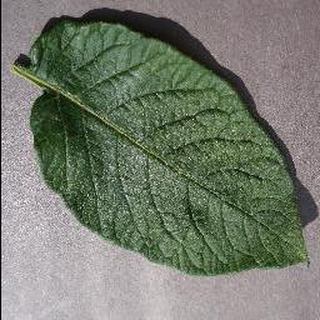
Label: healthy_potato